Peach scab

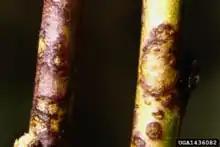
" Cladosporium carpophilum" lesions formed on peach twig

The disease affect most stone plants including peaches, apricots and plums. The symptoms can generally be found in three major parts of plant: fruits, twigs, and leaves. The symptoms on leaves and twigs are often considered as the least notable. Infected leaves initially show small and green colored lesions on under the leaves. They progress into yellowish brown and eventually appear as dark brown or black spots.